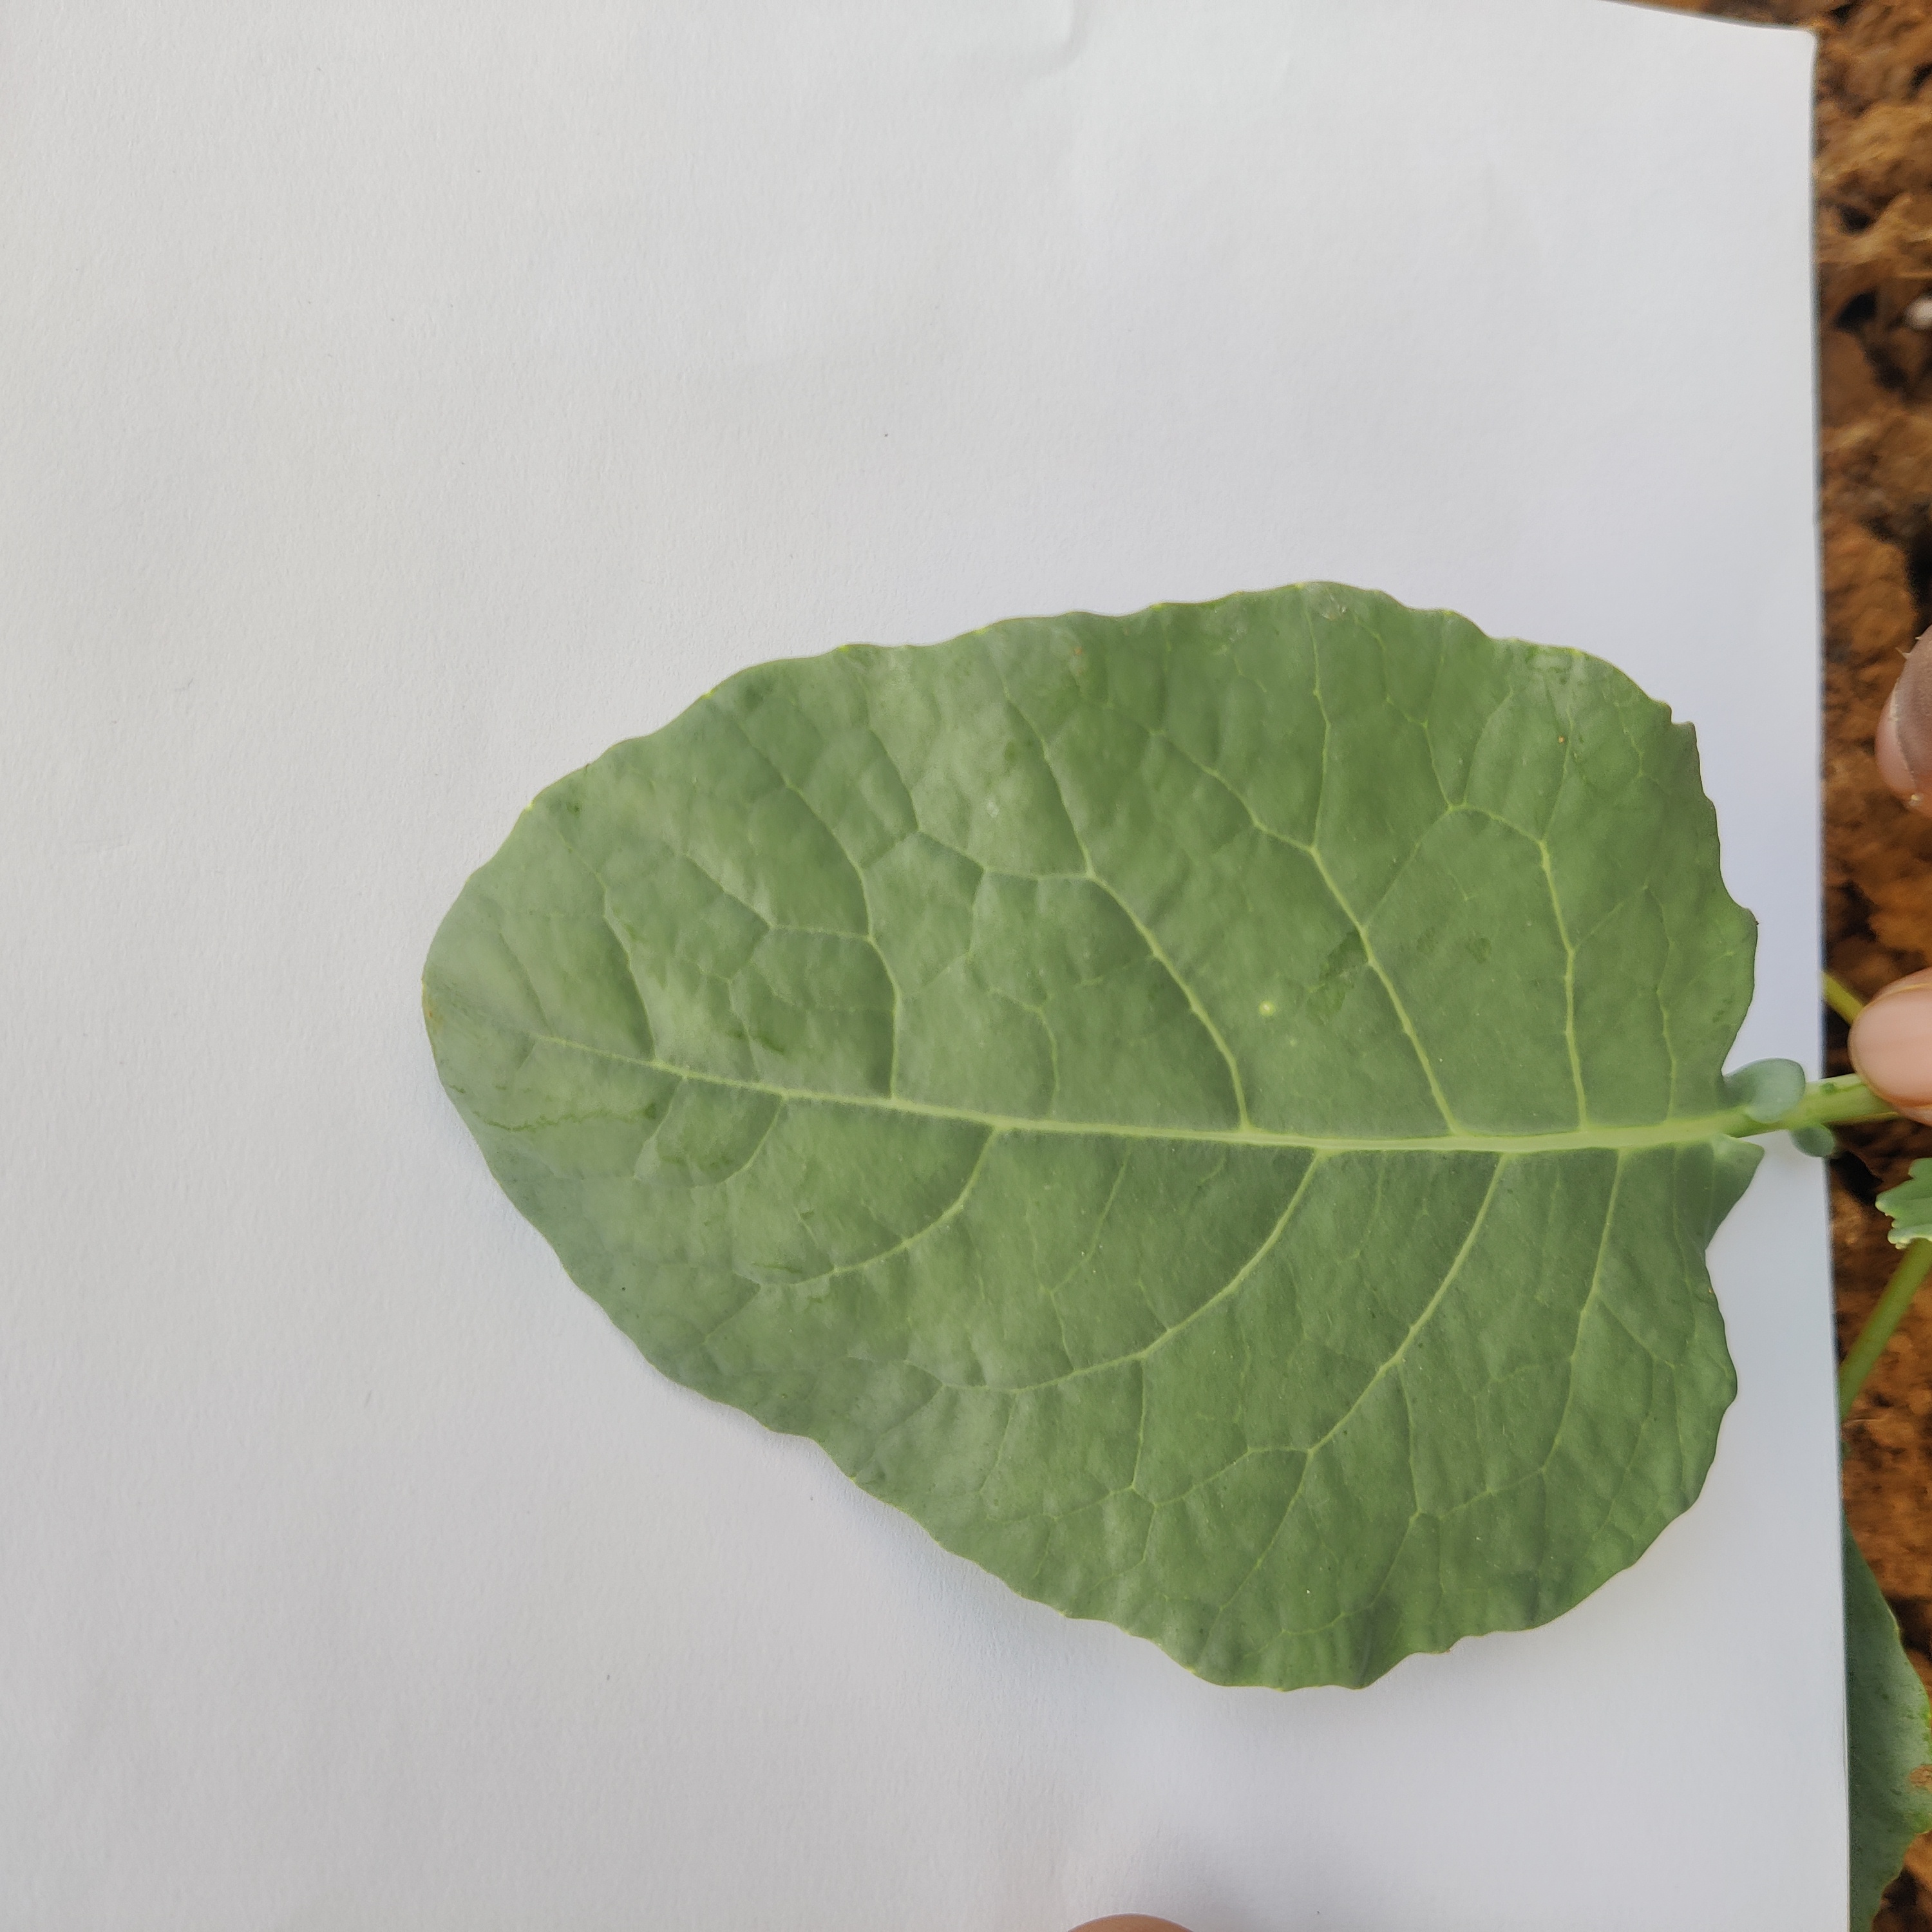
Label: Healthy